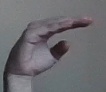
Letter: jeem